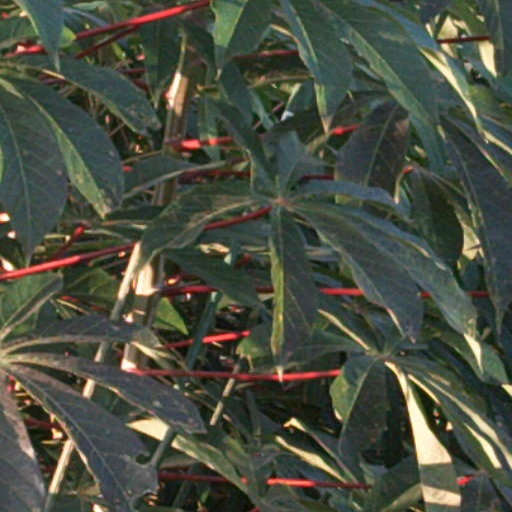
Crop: cassava